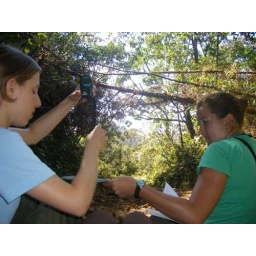
Panama: Students measuring leaf temp with infrared therm in cloud forest